Bob King (basketball)

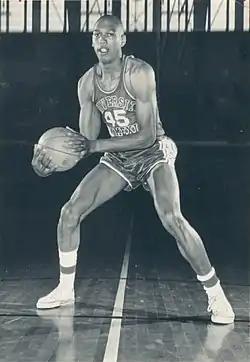

King instilled fundamental principles of the game, running a disciplined offense and a relentless, pressure defense, building his early teams around dominant centers. His first Lobo squad was led by future ABA-standout Ira Harge, who transferred to New Mexico from a Junior College in Iowa. The Lobos went 16–9 in their first season under King. In 1963–64, they won the WAC championship for the first time and went to the NIT in New York City. They defeated Drake and upset NYU before losing in the championship game to Bradley, finishing the season 23–6, the most wins in program history at that point. Harge averaged 19 points and 12 rebounds as a Lobo and was honored as "the most prolific scorer in the history of the school" at the time.